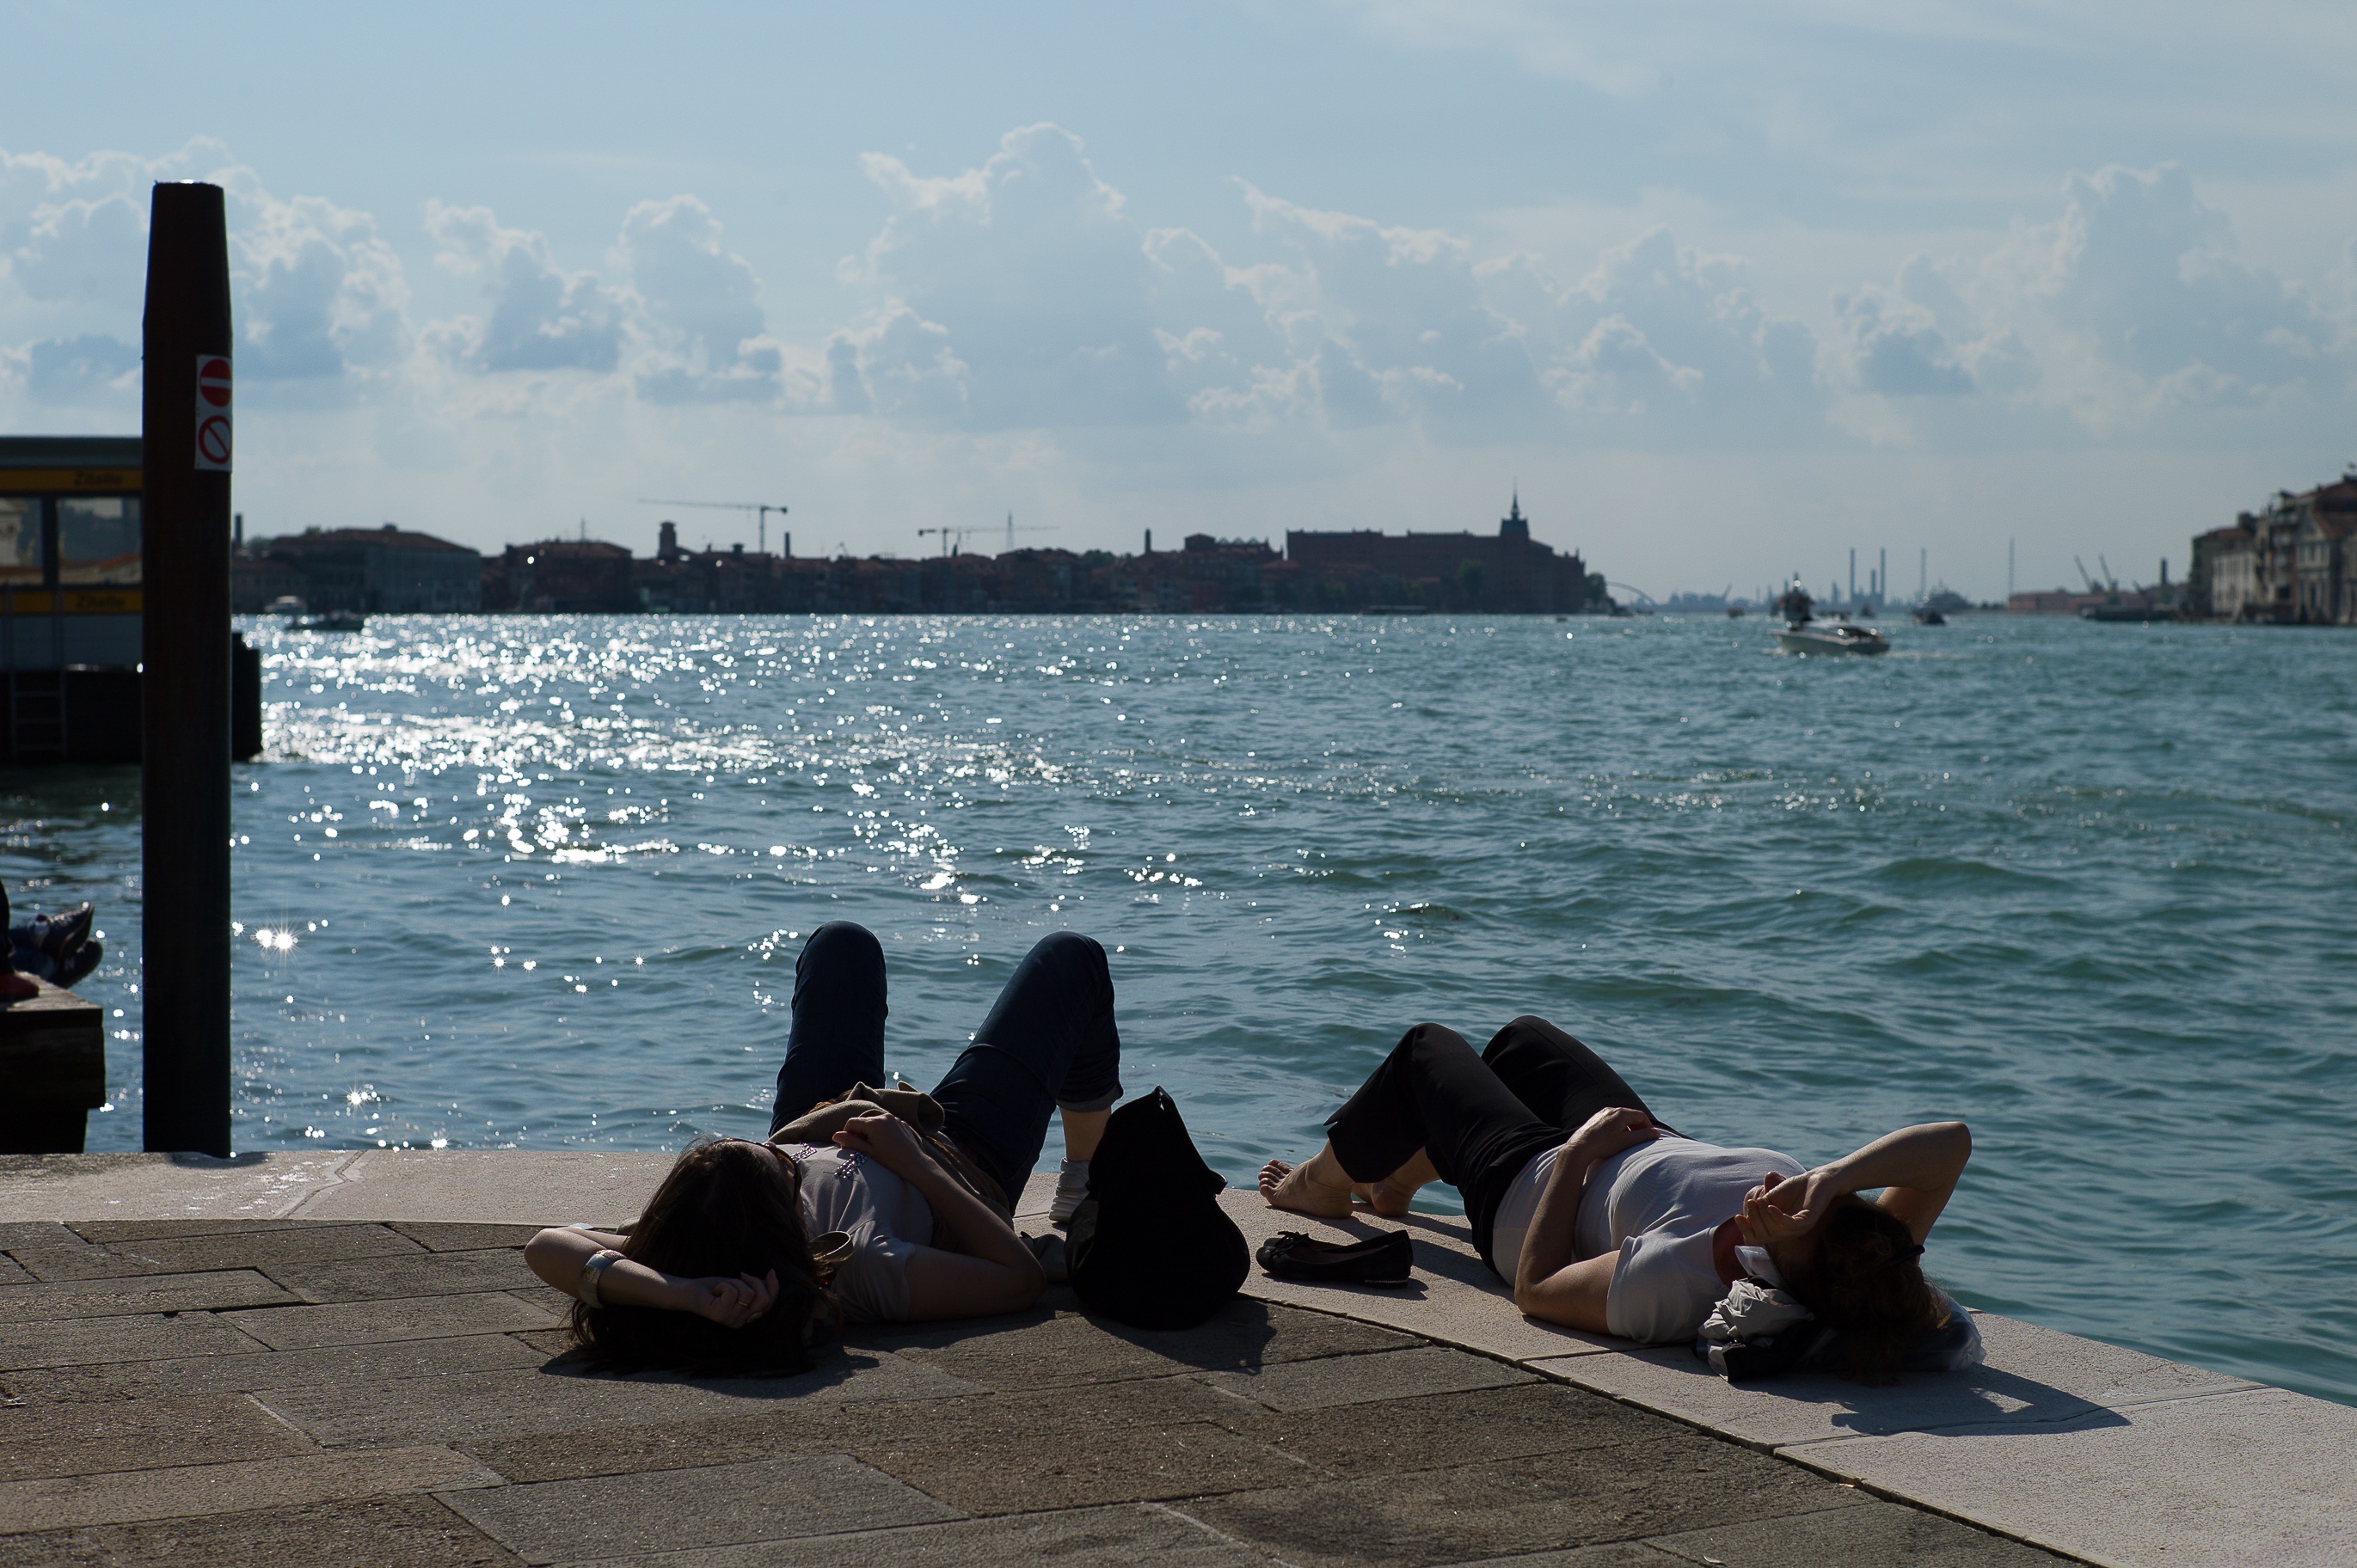
beach, sea, coast, ocean, shore, wave, vacation, travel, vehicle, bay, tourism, body of water, physical fitness